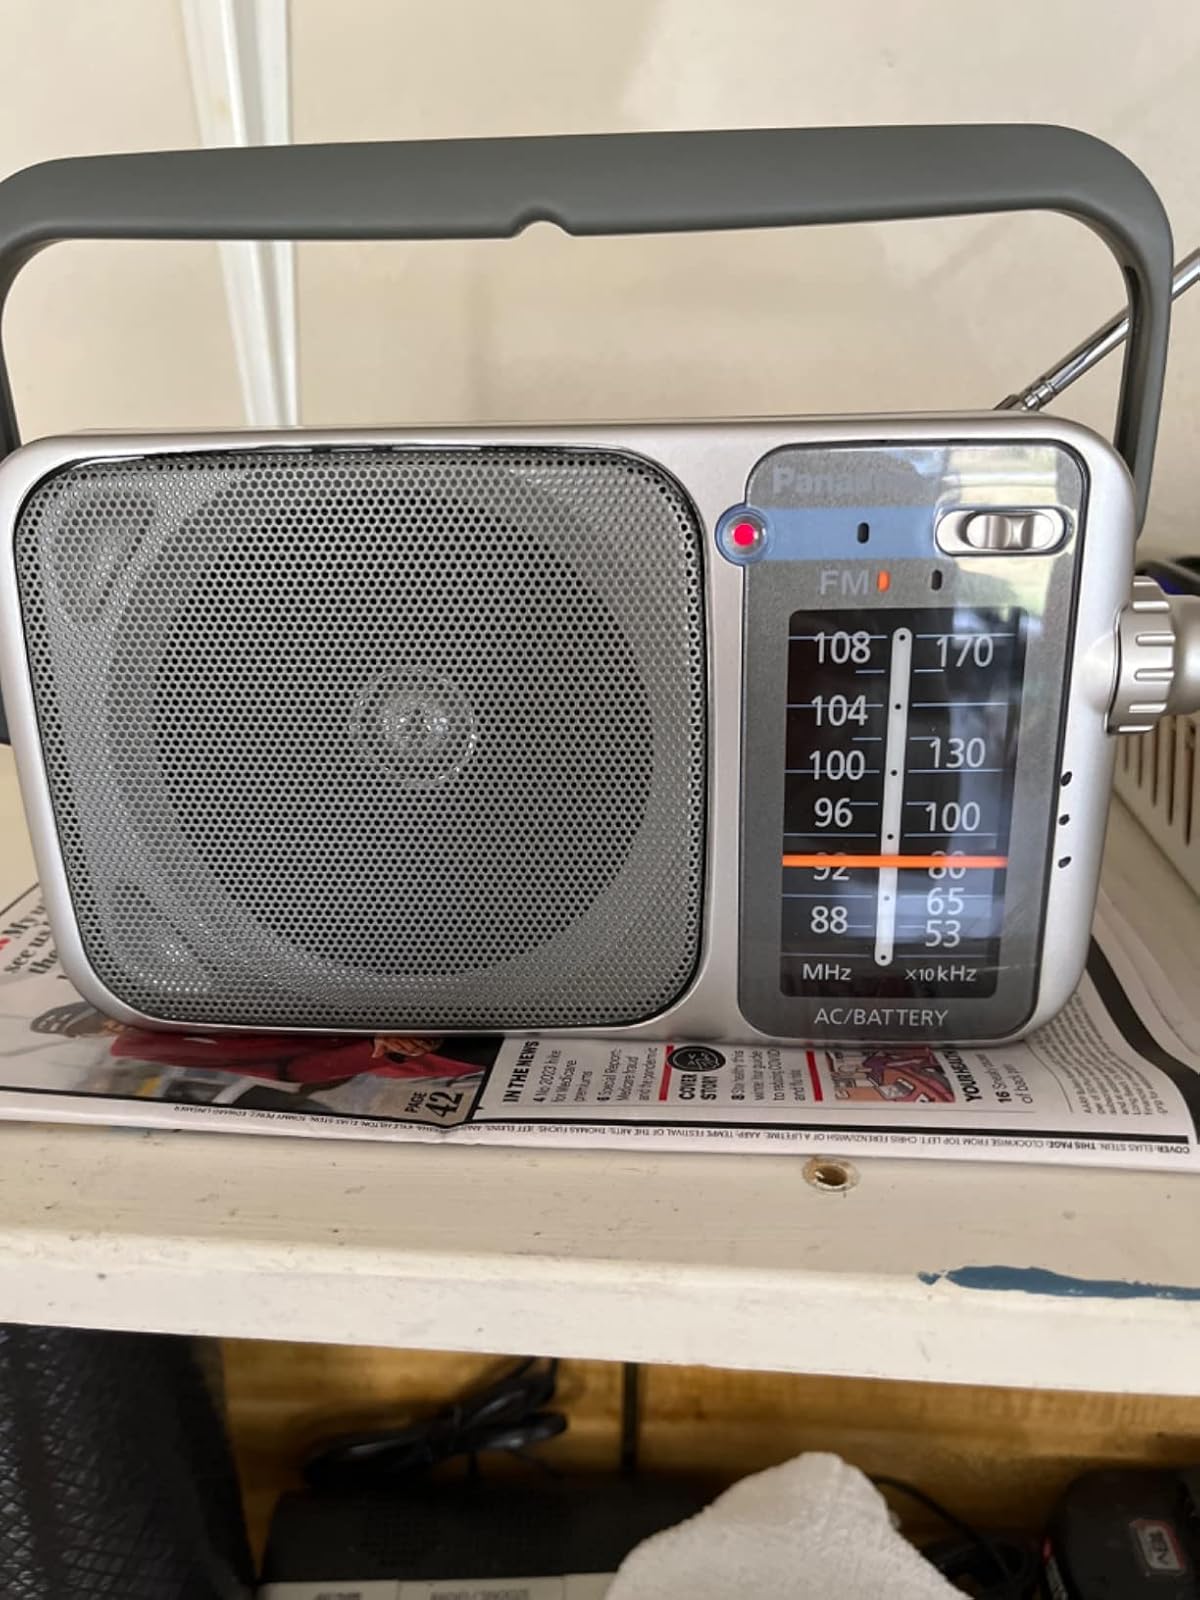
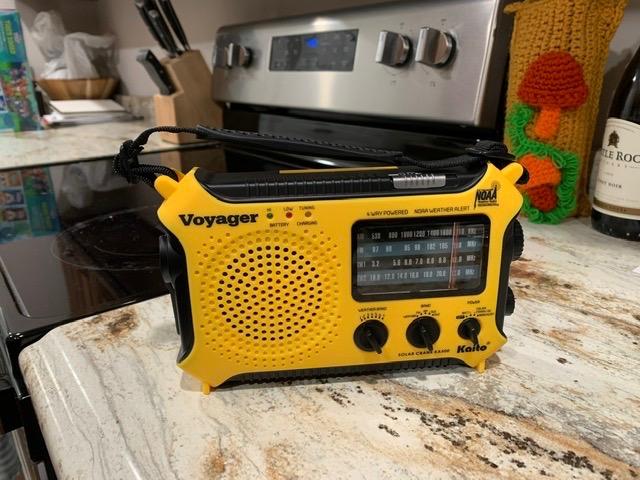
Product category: radio
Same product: no